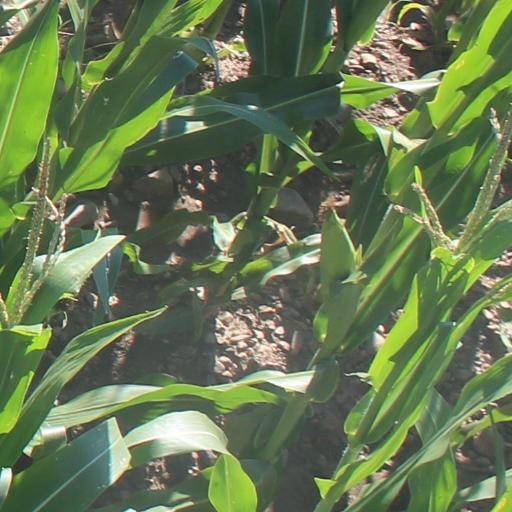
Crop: maize; corn